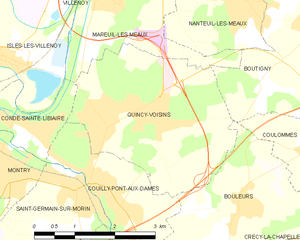
Carte des communes françaises Quincy-Voisins